Fogd

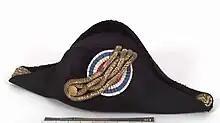
A hat that has belonged to bailiff of Stjørdal and Verdal Ole Chr. Bergh Lunde. Norwegian Museum of Folklore.

The bailiff had police and prosecution powers and collected taxes and fines in a district. For a time, the bailiff was also responsible for keeping track of foreigners. The bailiff issued and controlled passports.